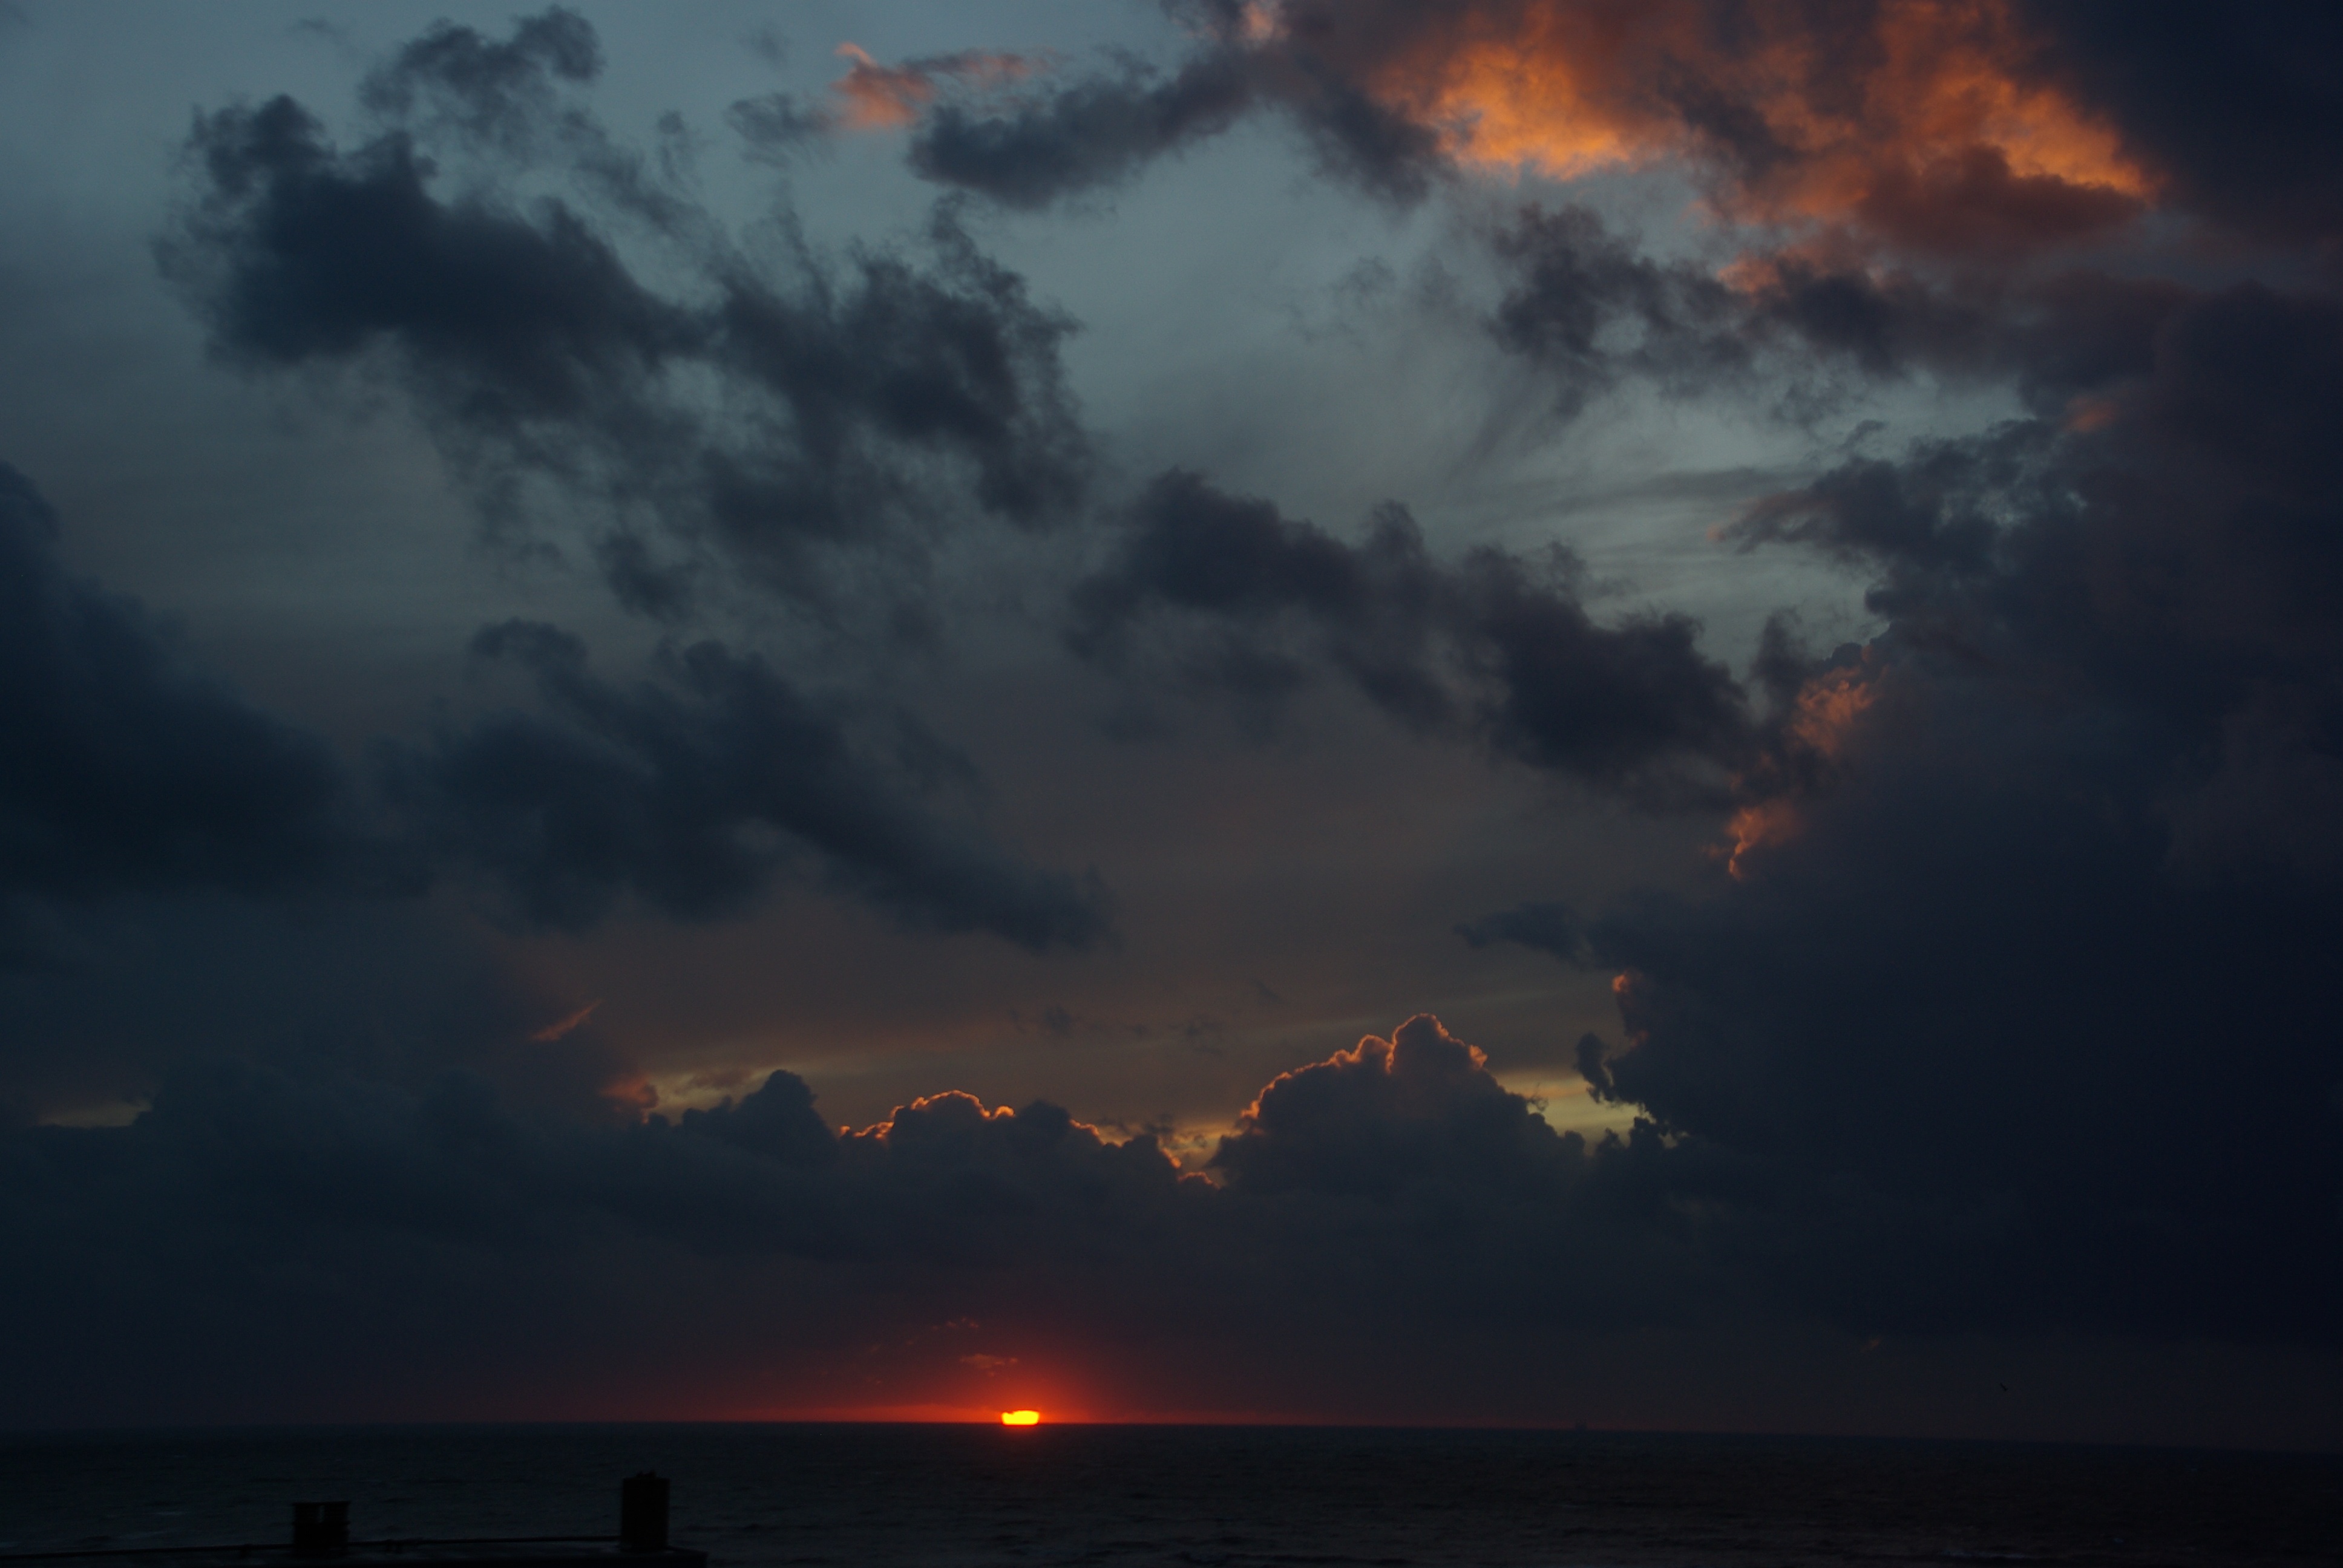
sea, coast, ocean, horizon, cloud, sky, sunrise, sunset, dawn, atmosphere, dusk, evening, weather, storm, afterglow, dark clouds, gewitterstimmung, dark sky, storm clouds, cloud formation, meteorological phenomenon